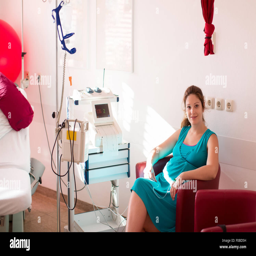
mother giving birth to a baby .